Root certificate

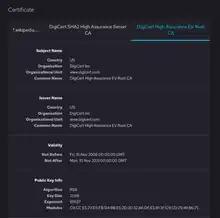
Example of a DigiCert root certificate

In 2009, an employee of the China Internet Network Information Center (CNNIC) applied to Mozilla to add CNNIC to Mozilla's root certificate list and was approved. Later, Microsoft also added CNNIC to the root certificate list of Windows.